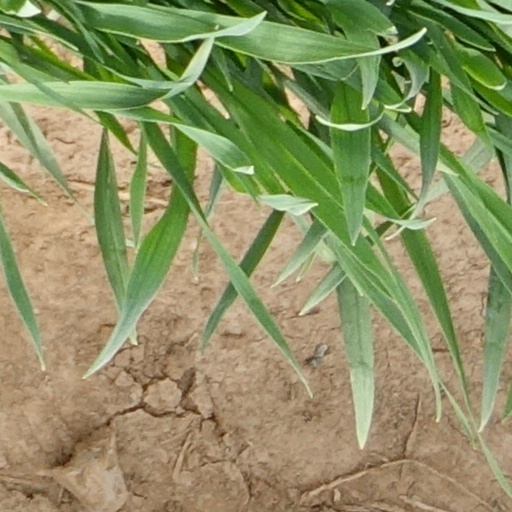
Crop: wheat